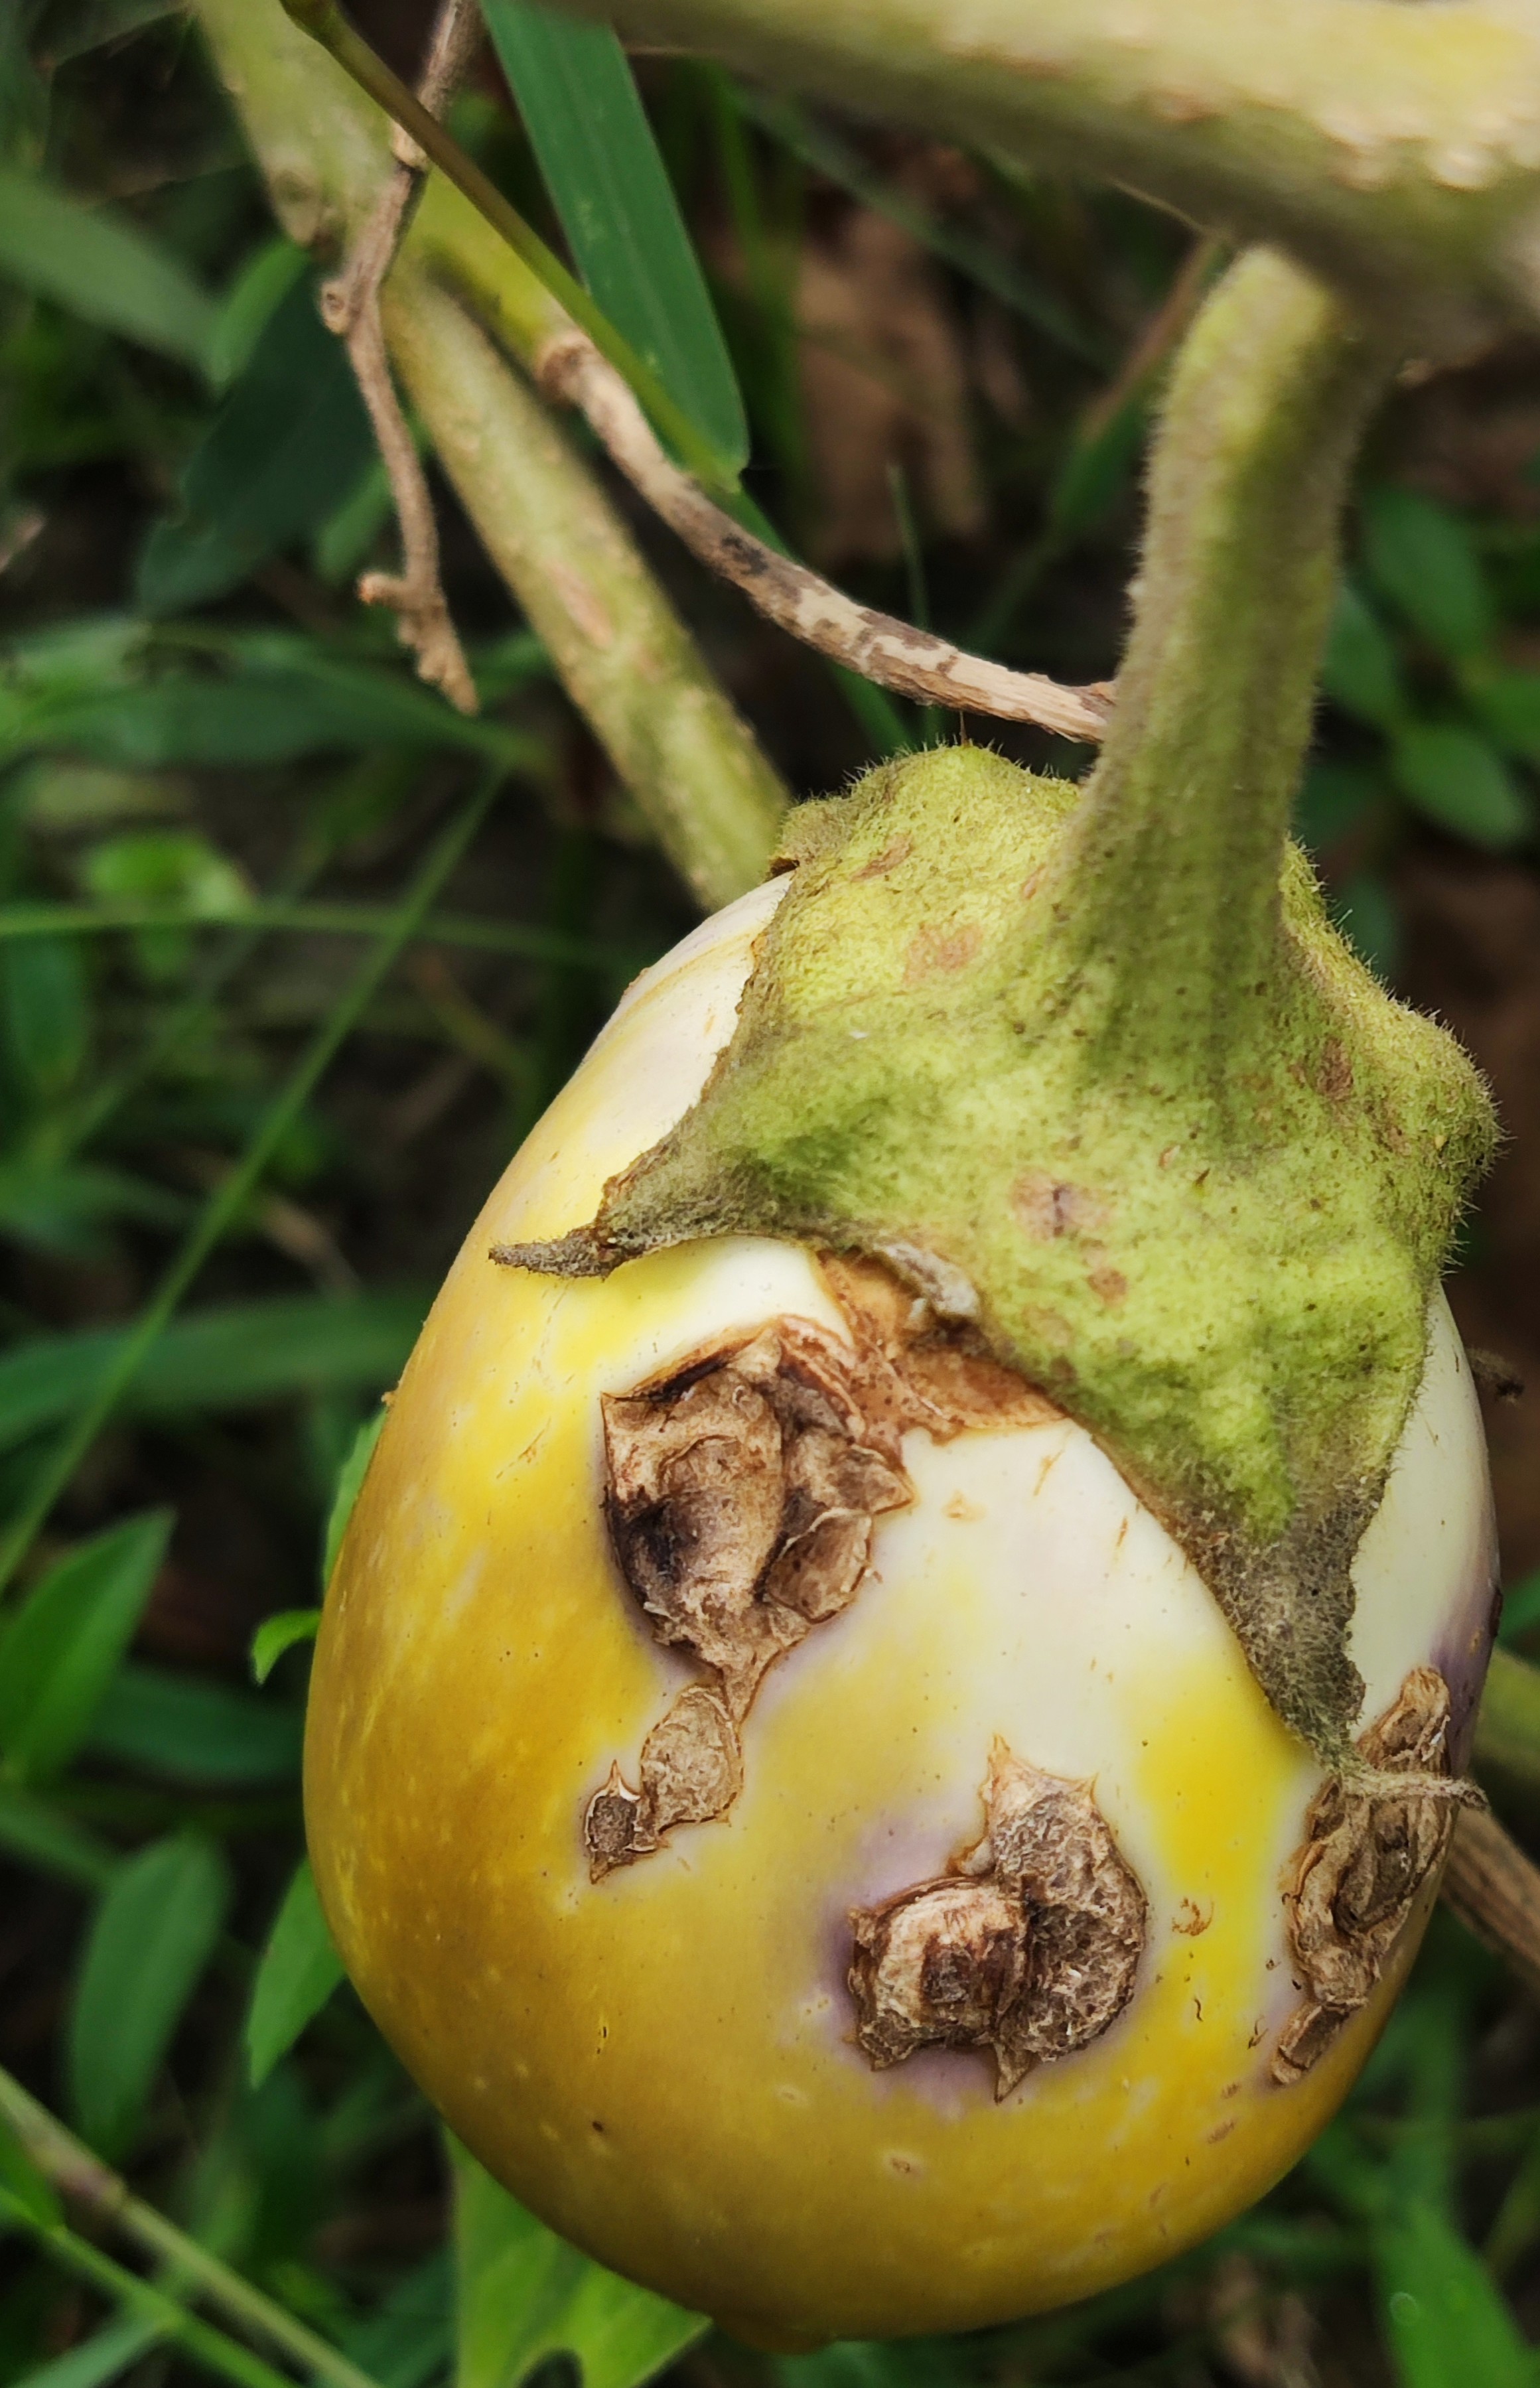
Label: Brinjal Fruit Creaking